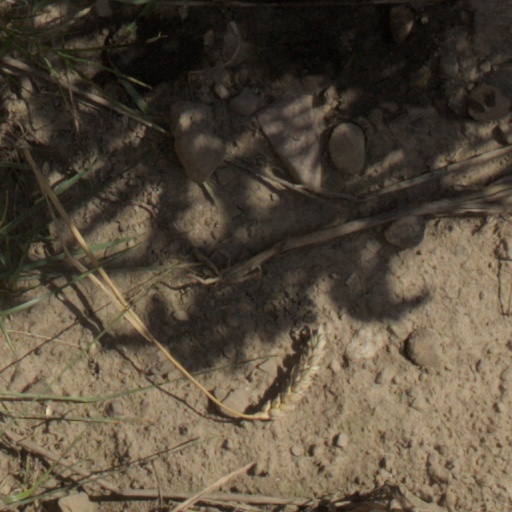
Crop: wheat